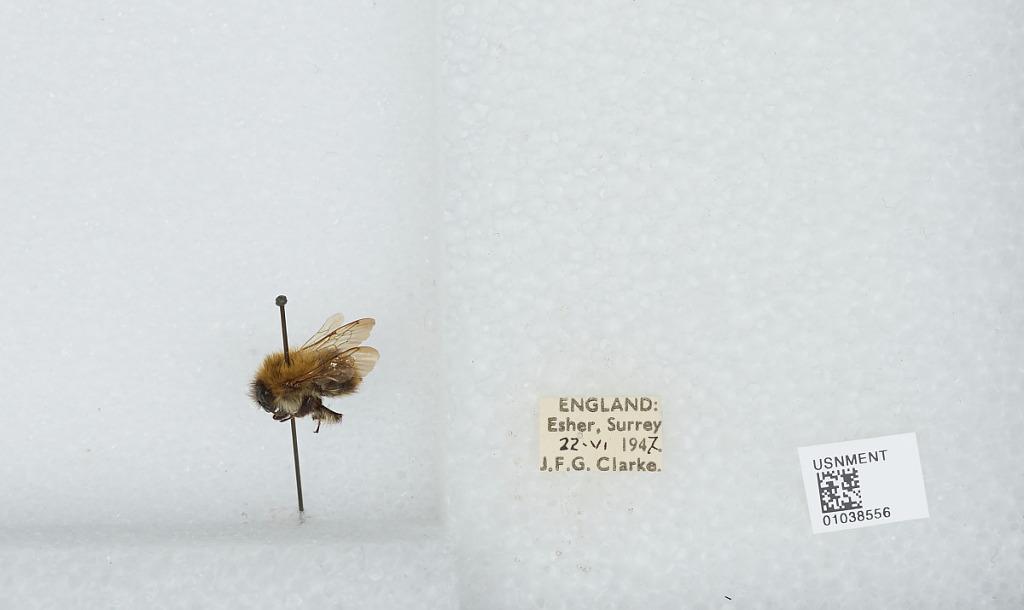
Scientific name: Bombus (Thoracobombus) pascuorum (Scopoli)
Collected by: J. Clarke
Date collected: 1947-6-22
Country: United Kingdom
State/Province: England
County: Surrey
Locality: Esher
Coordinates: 51.3691, -0.365